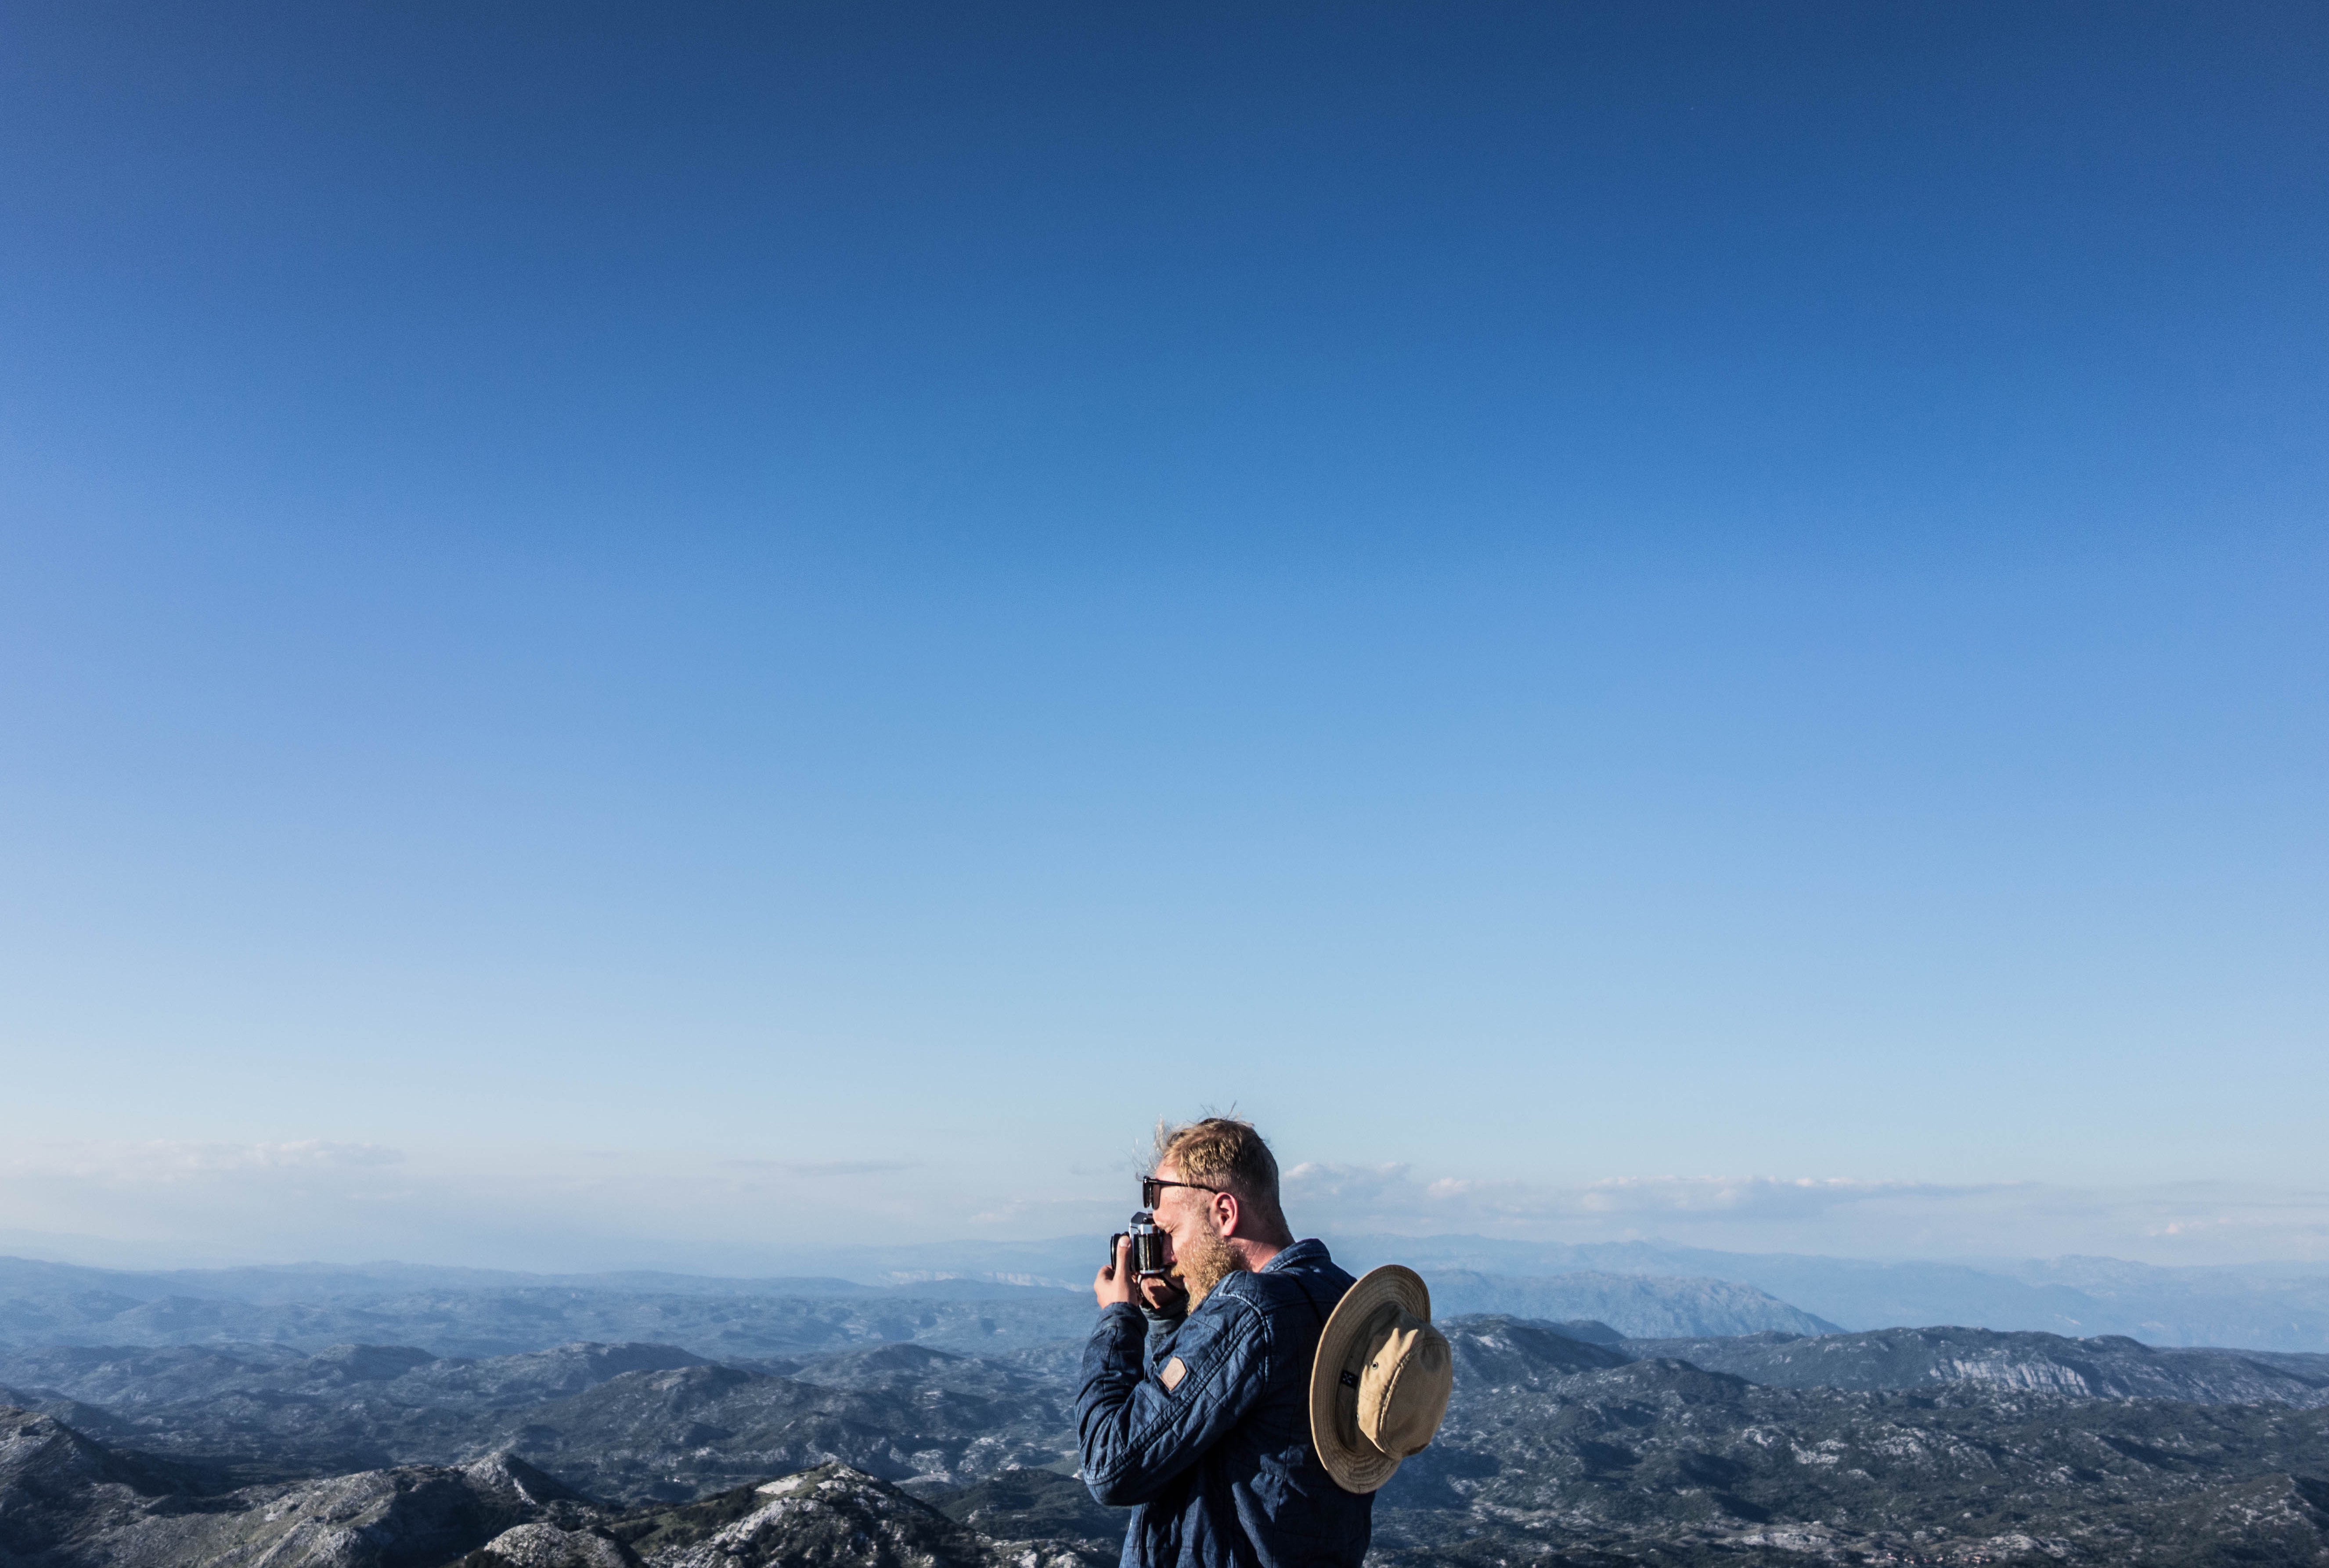
horizon, walking, mountain, sky, adventure, mountain range, ridge, summit, mountaineering, mountainous landforms